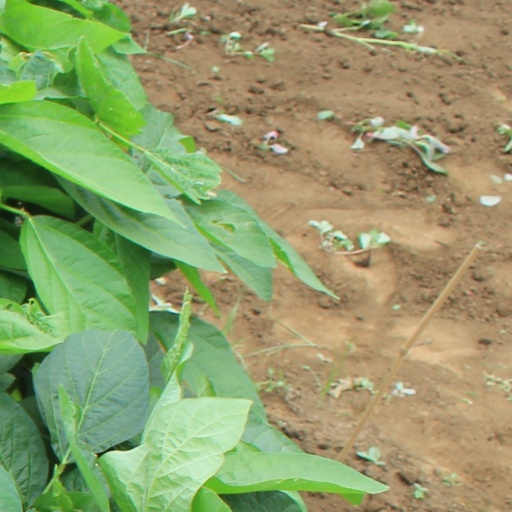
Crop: soybean